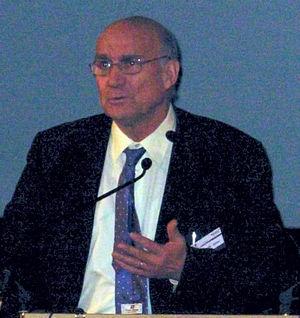
Adrien Zeller lors du ""6e forum du financement de l'innovation et de la compétivité"", Strasbourg, 14 décembre 2006
Les élections régionales ont eu lieu les 21 et 28 mars 2004.
Adrien Zeller, né le 2 avril 1940 à Saverne et mort le 22 août 2009 à Haguenau, est un homme politique français.
Le gouvernement Jacques Chirac (2) est le gouvernement de la République française du 20 mars 1986 au 10 mai 1988 pendant la présidence de François Mitterrand. Il s’agit du deuxième gouvernement de Jacques Chirac et du 19ᵉ gouvernement de la Vᵉ République.